Sandra Barneda

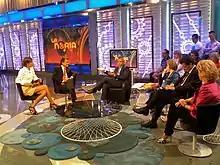
Sandra Barneda (left) on "La Noria"

On 1 May 2010, Barneda took on the role of presenting issues to be discussed on "La Noria", succeeding Glòria Serra.